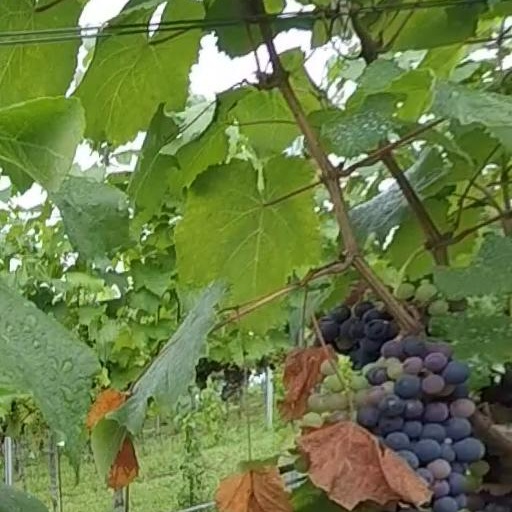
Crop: grape